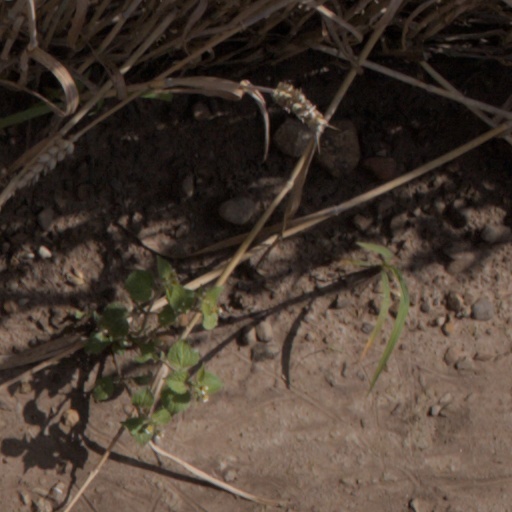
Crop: wheat